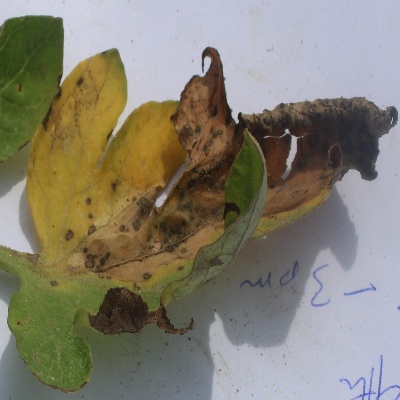
Crop: Tomato
Condition: leaf blight